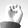
ASL letter: E